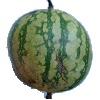
Label: watermelon